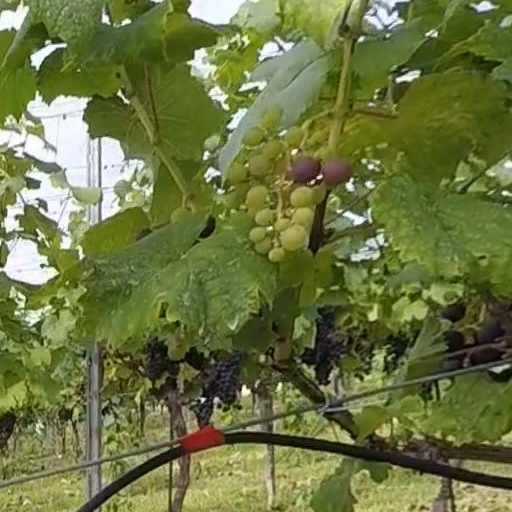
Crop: grape